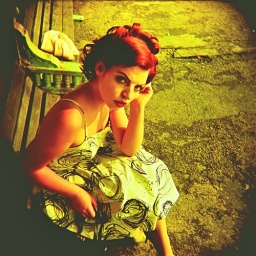
Holga 120N + Provia 400, cross processed in my kitchen sink